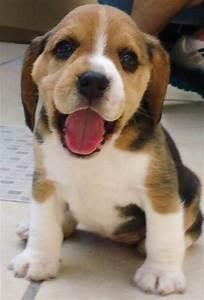
dog